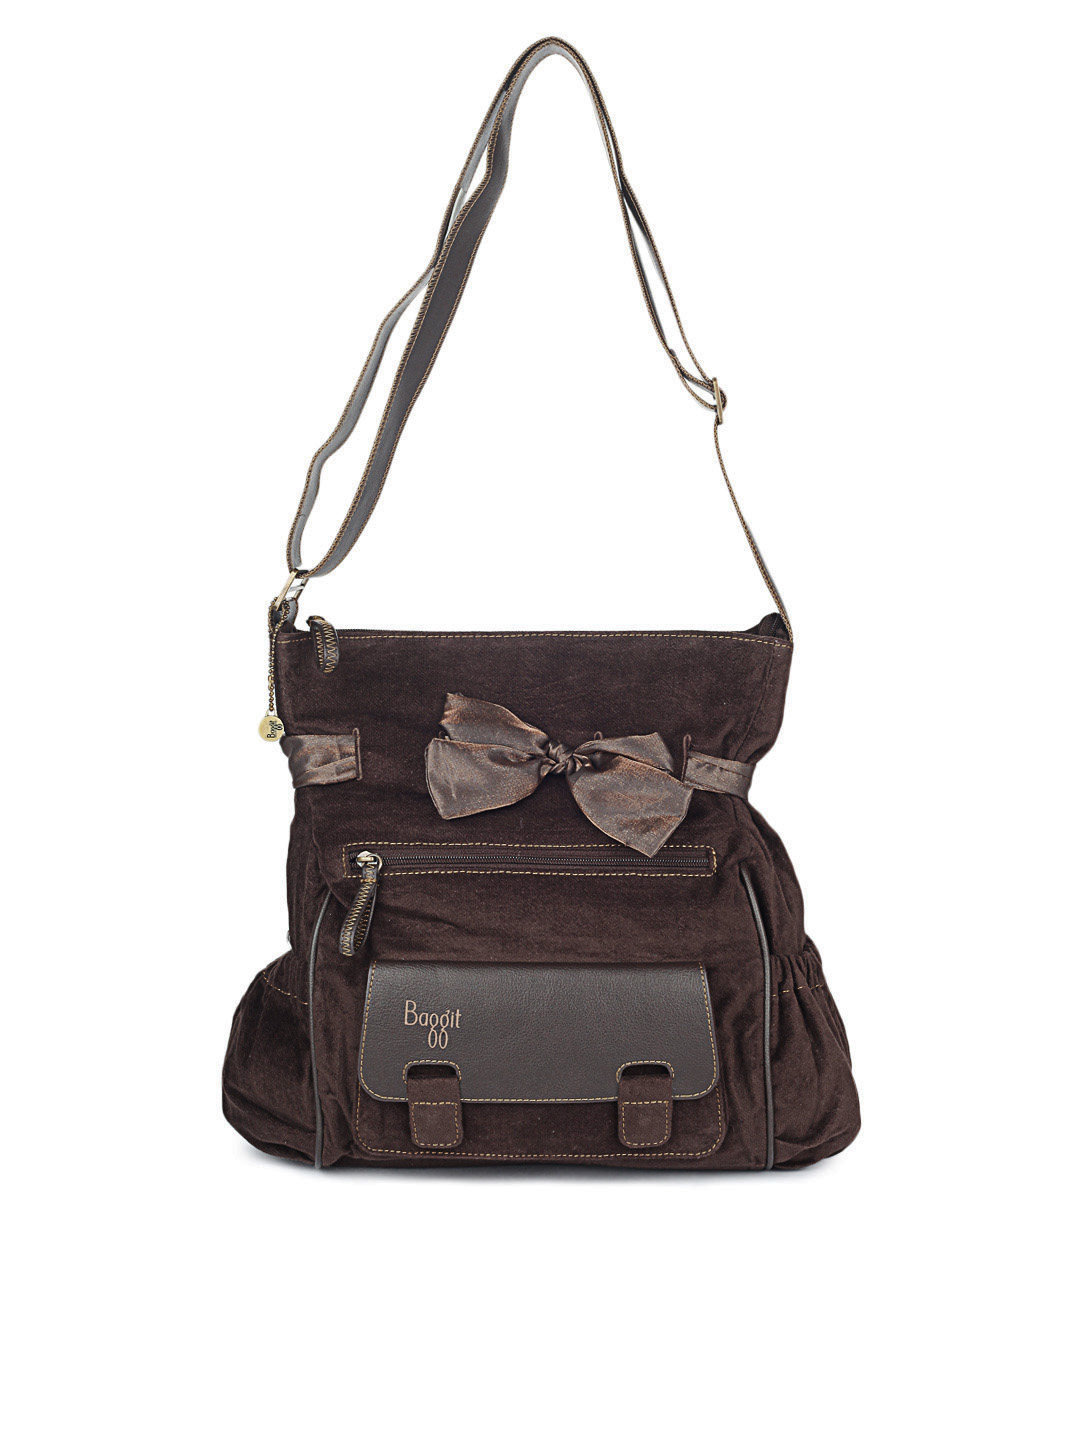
Baggit Women Brown Marsx Hoor Handbag
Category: Accessories / Bags / Handbags
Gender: Women
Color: Brown
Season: Summer 2012
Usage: Casual